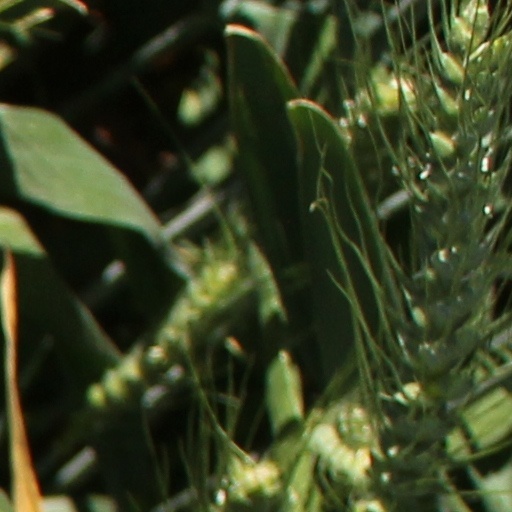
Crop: wheat